Anna Maxwell

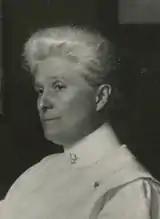

Anna Caroline Maxwell (March 14, 1851January 2, 1929), was a nurse who came to be known as "the American Florence Nightingale". Her pioneering activities were crucial to the growth of professional nursing in the United States.